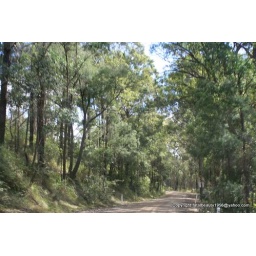
dirt road in the forest